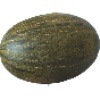
Label: Melon Piel de Sapo 1